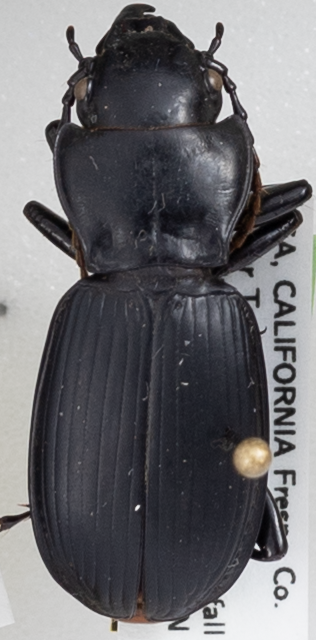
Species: Pterostichus lama
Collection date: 2022-08-17
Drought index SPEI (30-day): -0.32
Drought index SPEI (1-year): -1.01
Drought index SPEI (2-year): -2.09